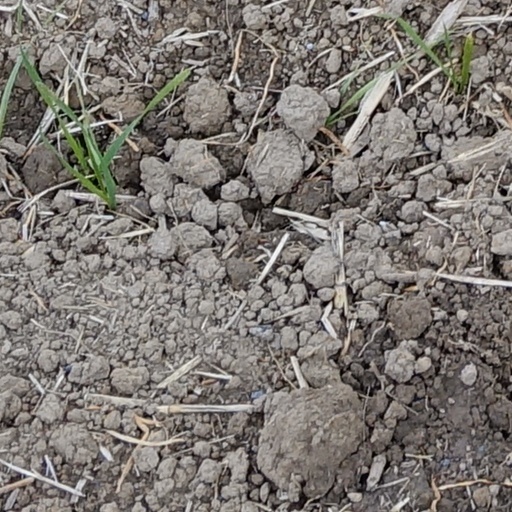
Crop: wheat